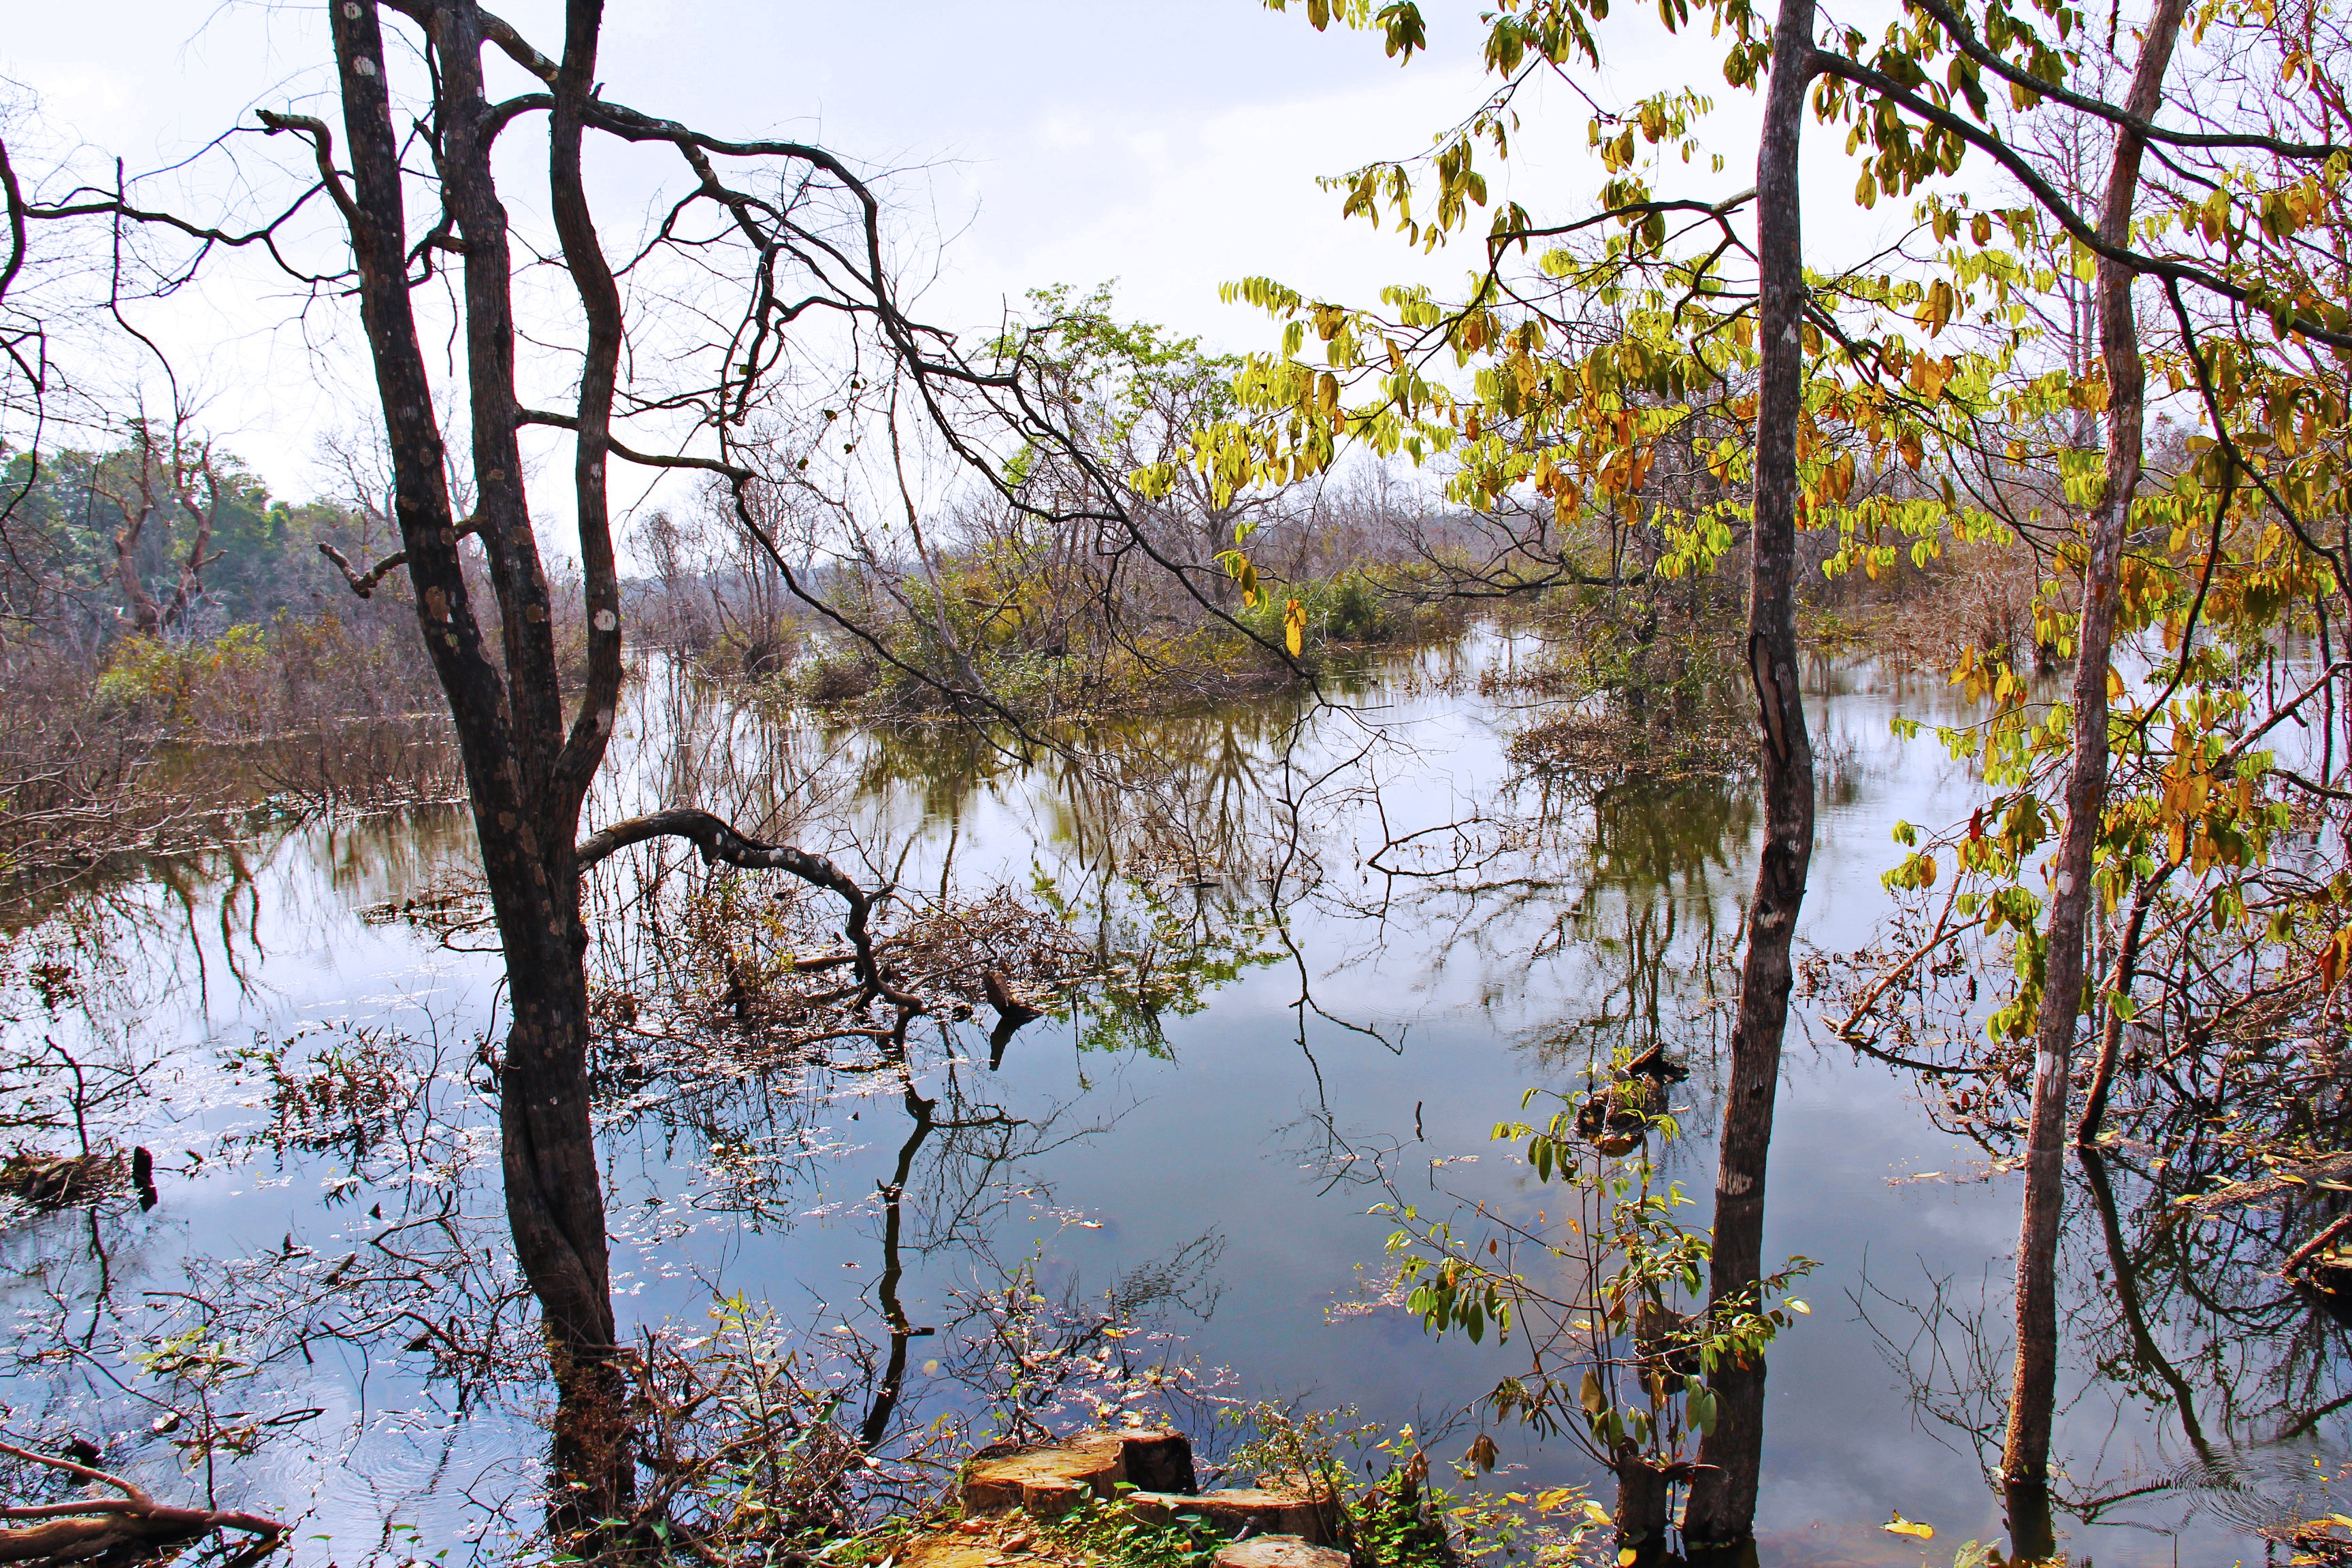
landscape, tree, water, nature, swamp, wilderness, branch, leaf, lake, river, travel, pond, wildlife, stream, reflection, autumn, asia, season, cambodia, wetland, beautiful, woodland, habitat, angkor wat, angkor, khmer, siem reap, neak pean temple, natural environment